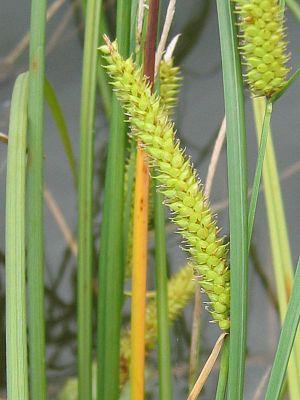
Cette liste de Tracheophyta de Bosnie-Herzégovine, ainsi que d’espèces introduites est un aperçu incomplet d’espèces de mousses, de fougères, de gymnospermes et d’angiospermes citées dans la littérature disponible en langues bosniaque, croate, serbe et serbo-croate. Cet aperçu n’inclue pas des espèces cultivées ni celles occasionnellement introduites.